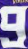
Number: 9